Memorial of Glory (Tiraspol)

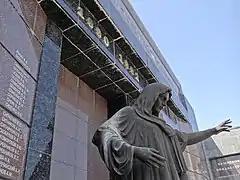
A statue at the tomb.

The Tomb of the Unknown Soldier is the centrepiece of the memorial, flanked by an eternal flame. The eternal flame at the grave of the unknown soldier was lit by Hero of the Soviet Union Mikhail Kharin, a participant Second Jassy–Kishinev Offensive. On 12 April 1972, the 28th anniversary of the liberation of Tiraspol from the Nazis, students of the Tiraspol Secondary School No. 6 posted the honorary guard at the eternal flame. It is currently dedicated to the memory of the war dead from the first outbreak of fighting on 3 March 1992.